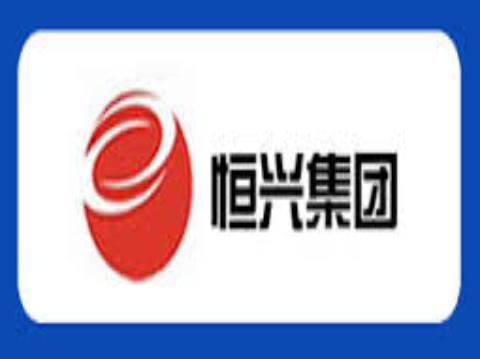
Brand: HY Markets
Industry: Others